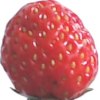
Label: strawberry